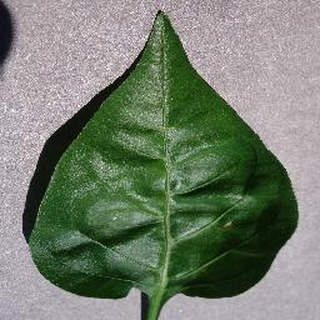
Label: healthy_bell_pepper